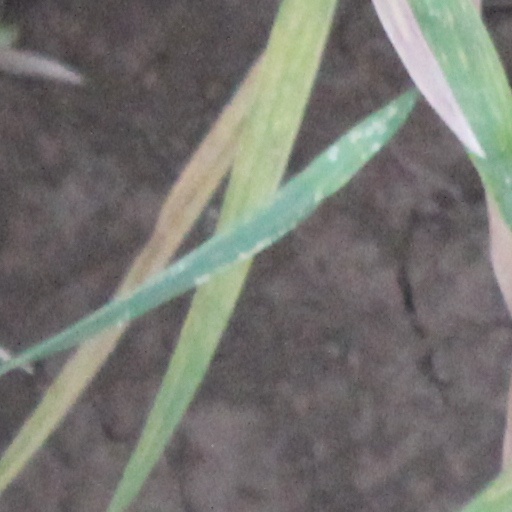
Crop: wheat